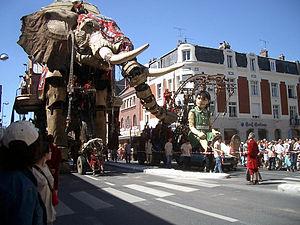
Fête dans la ville 2005. L'éléphant et la petite géante du Royal de Luxe dans les rues d'Amiens en juin 2005.
Amiens est une commune française, préfecture du département de la Somme en région Hauts-de-France.